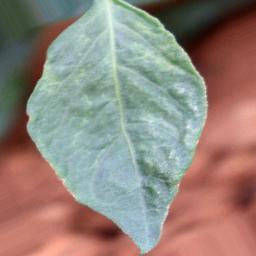
Label: healthy